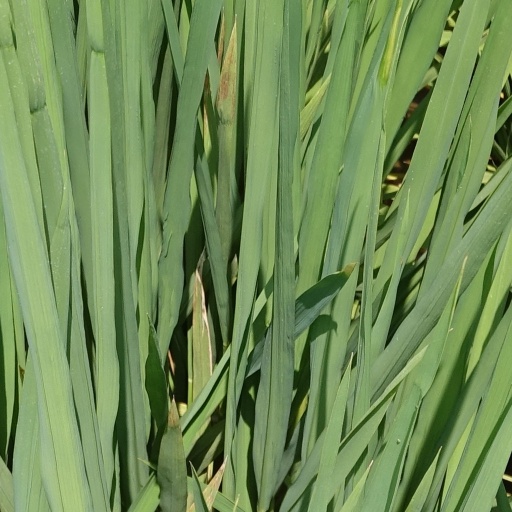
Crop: rice